Mitsume ga Tōru

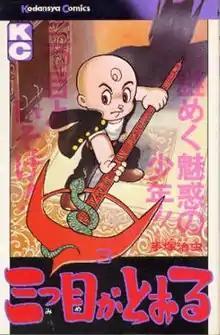
Cover art from the third volume of the manga "Mitsume Ga Tōru" Sharaku with the Red Condor

is a Japanese manga series written and illustrated by legendary Japanese mangaka Osamu Tezuka. It was originally serialized in "Weekly Shōnen Magazine" from 7 July 1974 through 19 March 1978 and was later published into thirteen" tankōbon" volumes by Kodansha.